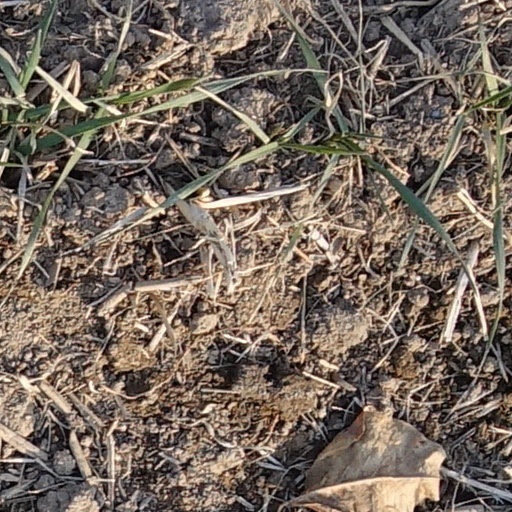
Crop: wheat